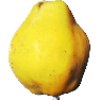
Label: Quince 1